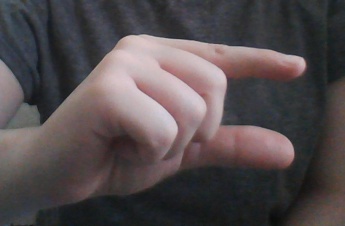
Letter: dal